Michael Crabtree

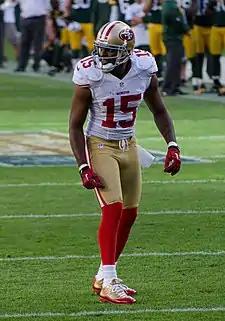
Crabtree with the San Francisco 49ers in 2012

Michael Alex Crabtree Jr. (born September 14, 1987) is an American former professional football player who was a wide receiver for 11 seasons in the National Football League (NFL). He played college football for the Texas Tech Red Raiders, twice earning unanimous All-American honors. He was selected 10th overall by the San Francisco 49ers in the 2009 NFL draft. Crabtree was a member of the 49ers for six seasons and spent the remainder of his career with the Oakland Raiders, Baltimore Ravens, and Arizona Cardinals.